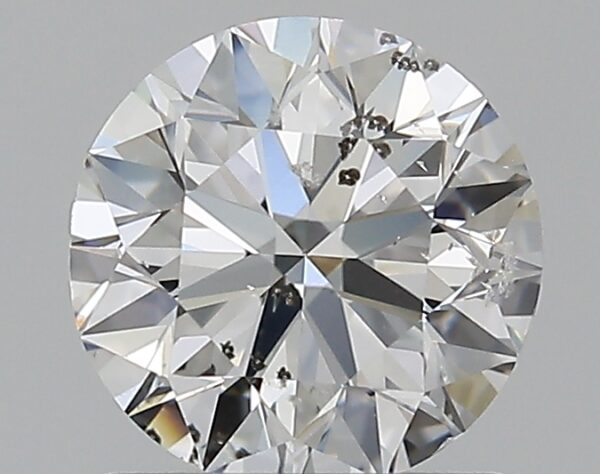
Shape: round
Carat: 1
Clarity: SI2
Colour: F
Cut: EX
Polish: EX
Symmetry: EX
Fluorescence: N
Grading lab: GIA
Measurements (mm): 6.33 x 6.37 x 3.98